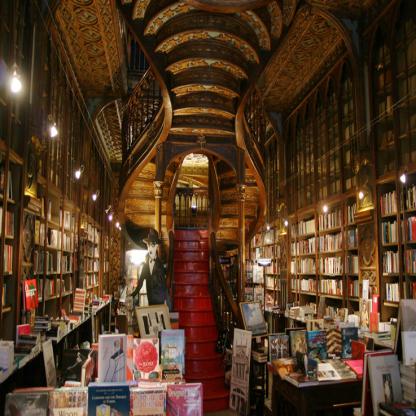
Scene: Indoor